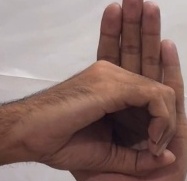
ASL sign: 0